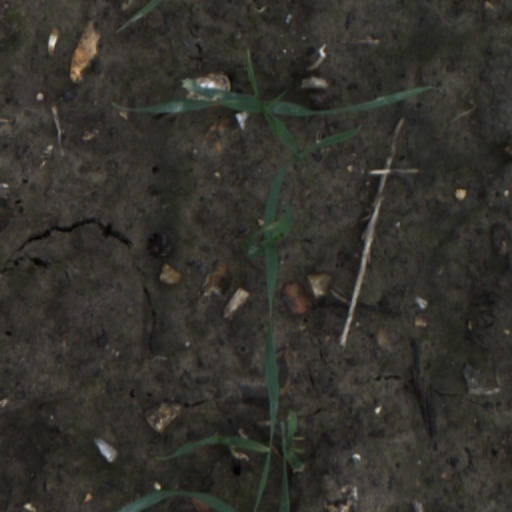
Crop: wheat